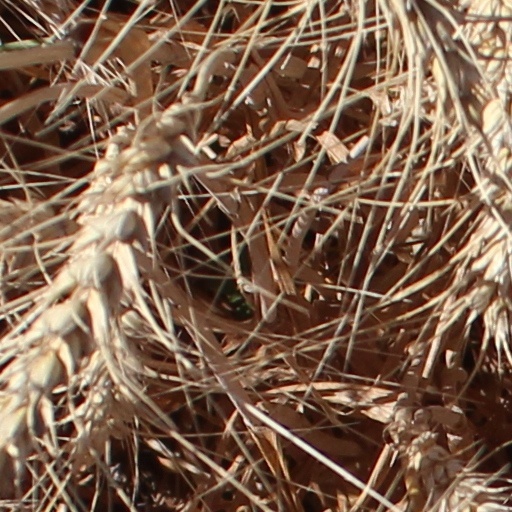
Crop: wheat